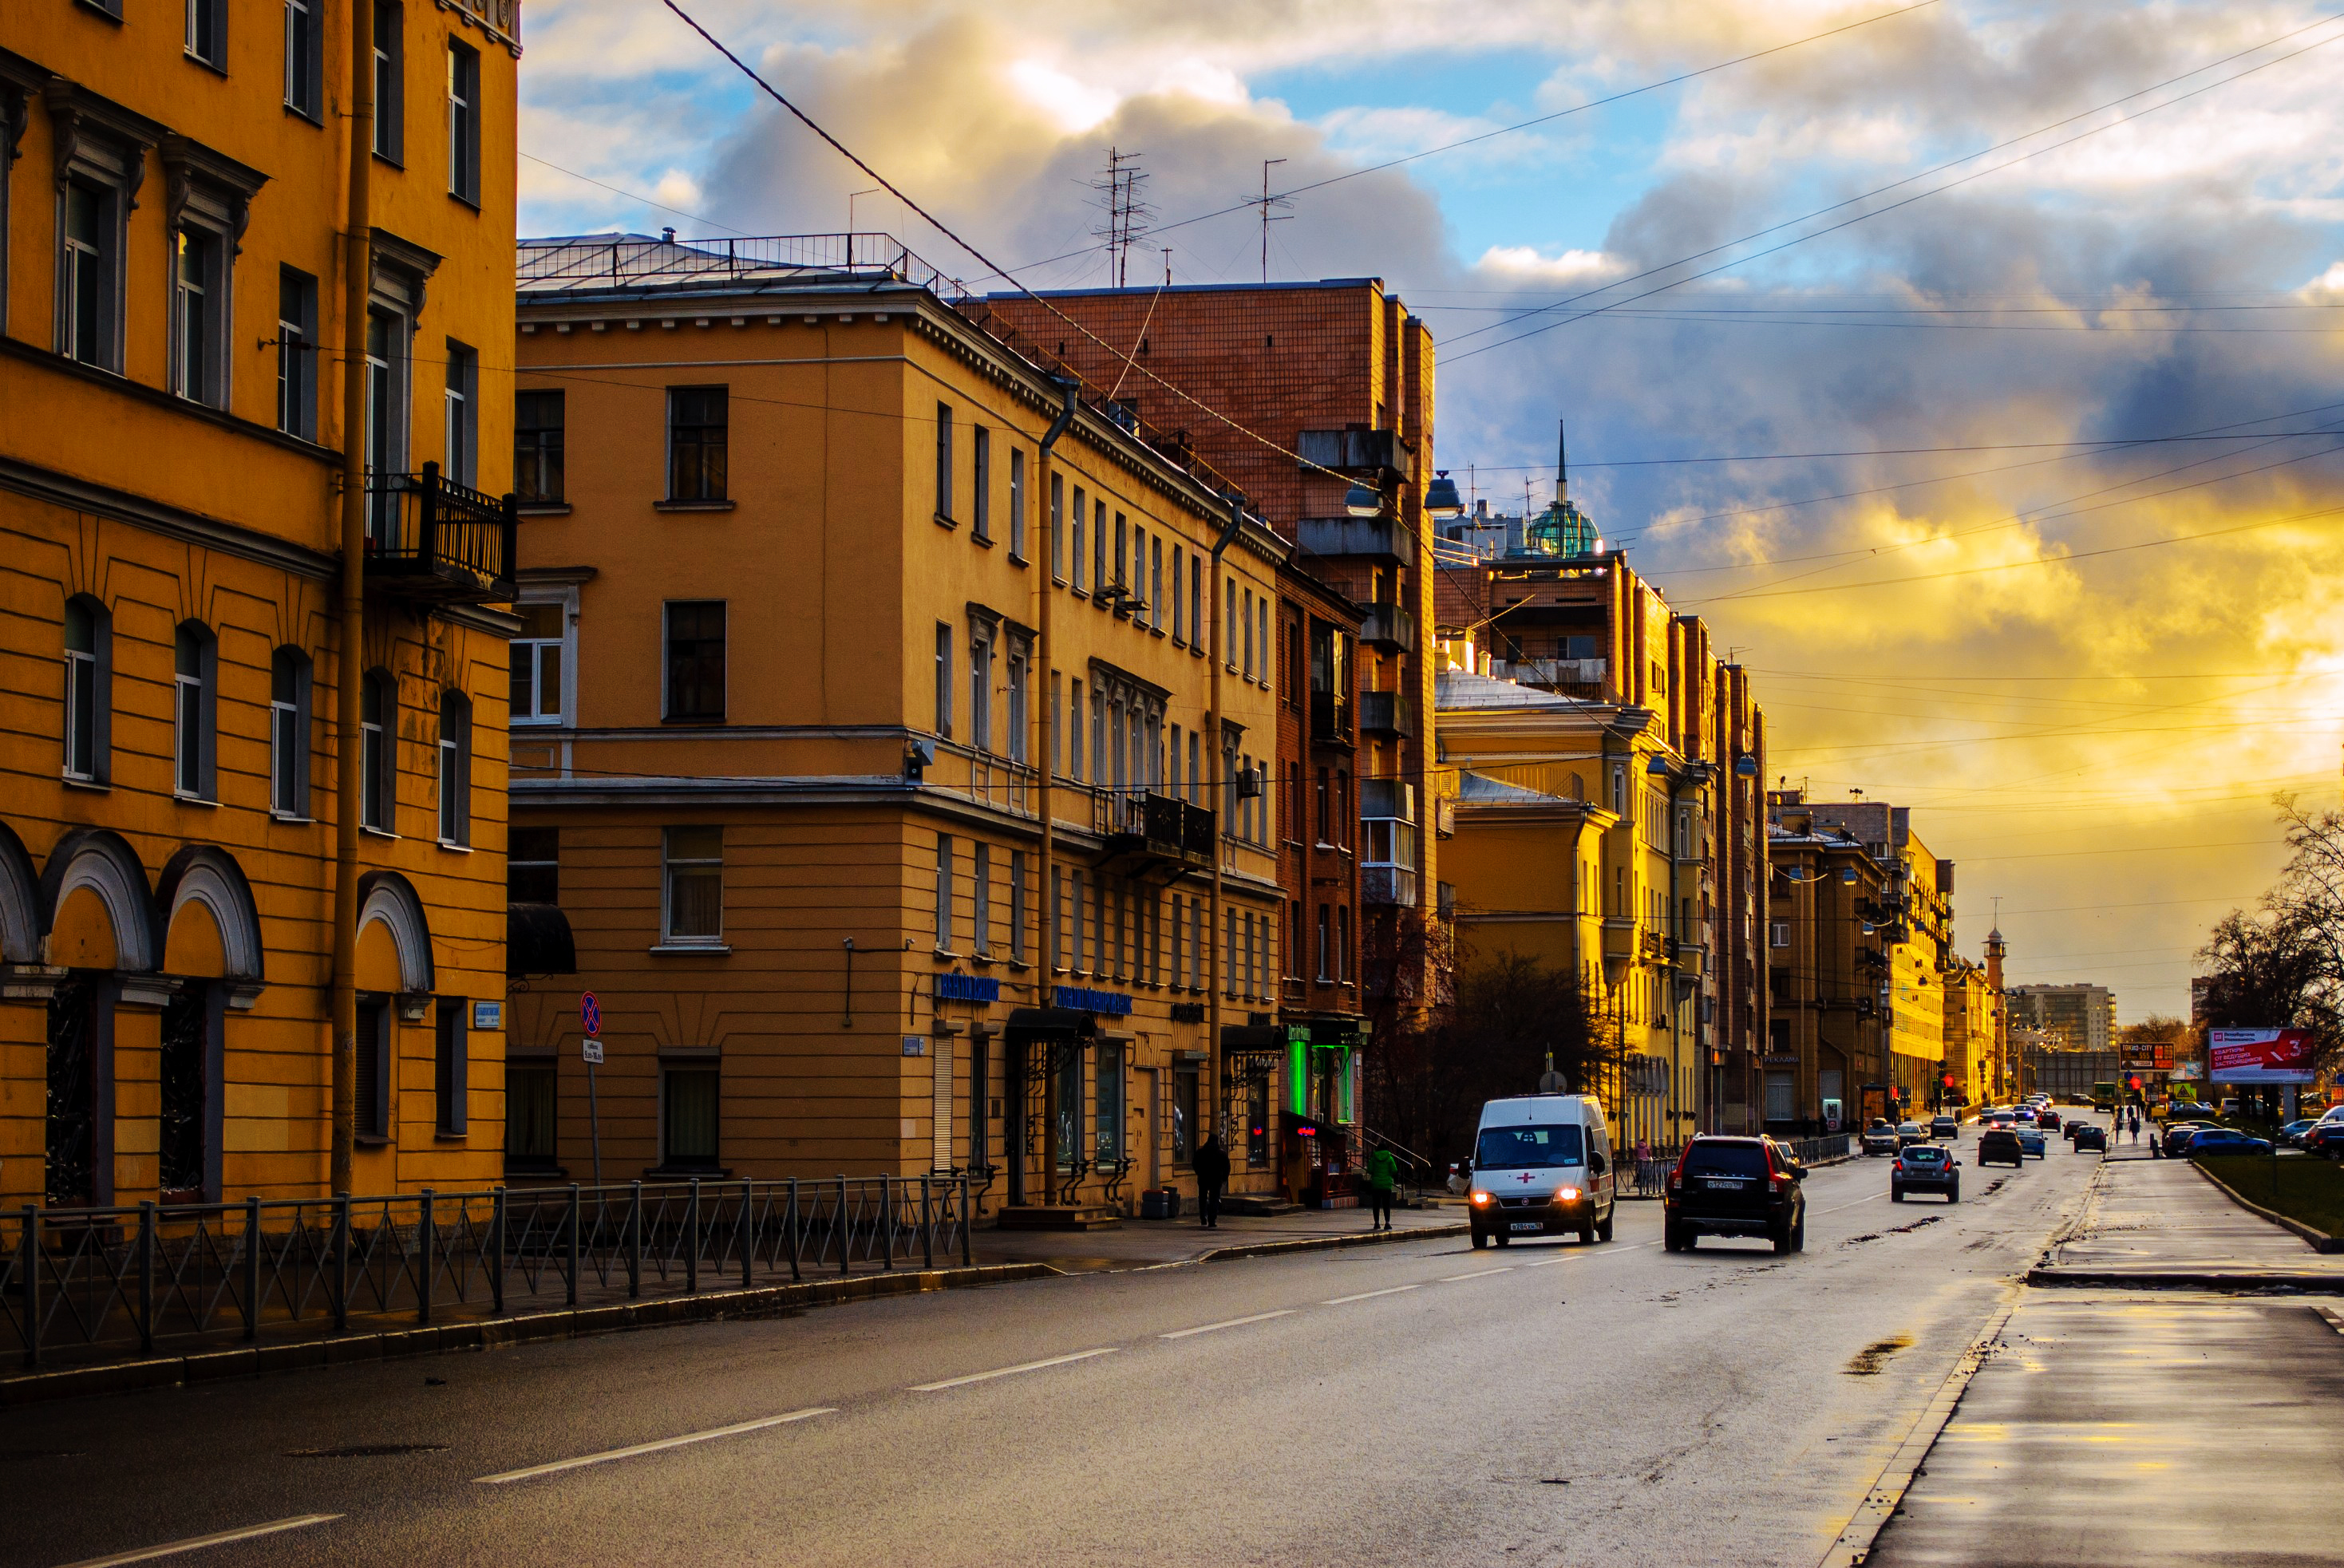
images, cloud, building, car, sky, daytime, window, infrastructure, road surface, vehicle, wheel, sunlight, neighbourhood, thoroughfare, residential area, urban design, dusk, asphalt, tire, morning, city, facade, Tints and shades, metropolis, metropolitan area, road, house, mixed use, human settlement, downtown, evening, electricity, street, apartment, lane, pedestrian, condominium, reflection, sunset, suburb, winter, street light, cumulus, horizon, night, sidewalk, cityscape, light fixture, landscape, traffic, signaling device, tourism, town square, transport, tower block